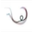
Label: worm